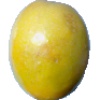
Label: Maracuja 1